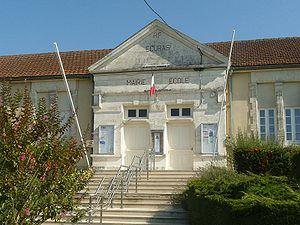
mairie d'Ecuras (16), France
Écuras est une commune du Sud-Ouest de la France, située dans le département de la Charente.